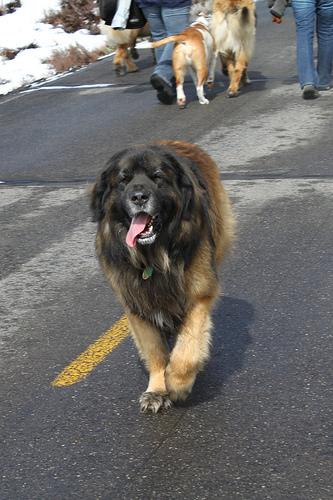
Breed: leonberger